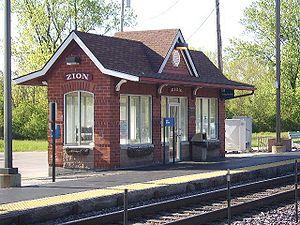
Zion est une ville de l'Illinois, en banlieue nord de Chicago, dans le comté de Lake aux États-Unis. D'après le bureau du recensement des États-Unis, la municipalité avait une population de 24 413 habitants en 2010.